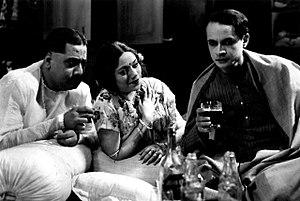
P.C. Barua, Amar Mullick et Chandrabati dans la version bengali de Devdas
Devdas ou Debdas est un film indien en bengali réalisé par P.C. Barua en 1935. Il s'agit de la première des trois adaptations cinématographiques de la nouvelle éponyme de Sarat Chandra Chatterjee produite par le studio New Theatres en 1935. La seconde, en hindi, est également réalisée par P.C. Barua et sort la même année. La troisième version, en tamoul, est réalisée par P.V. Rao et sort au Tamil Nadu en 1937.